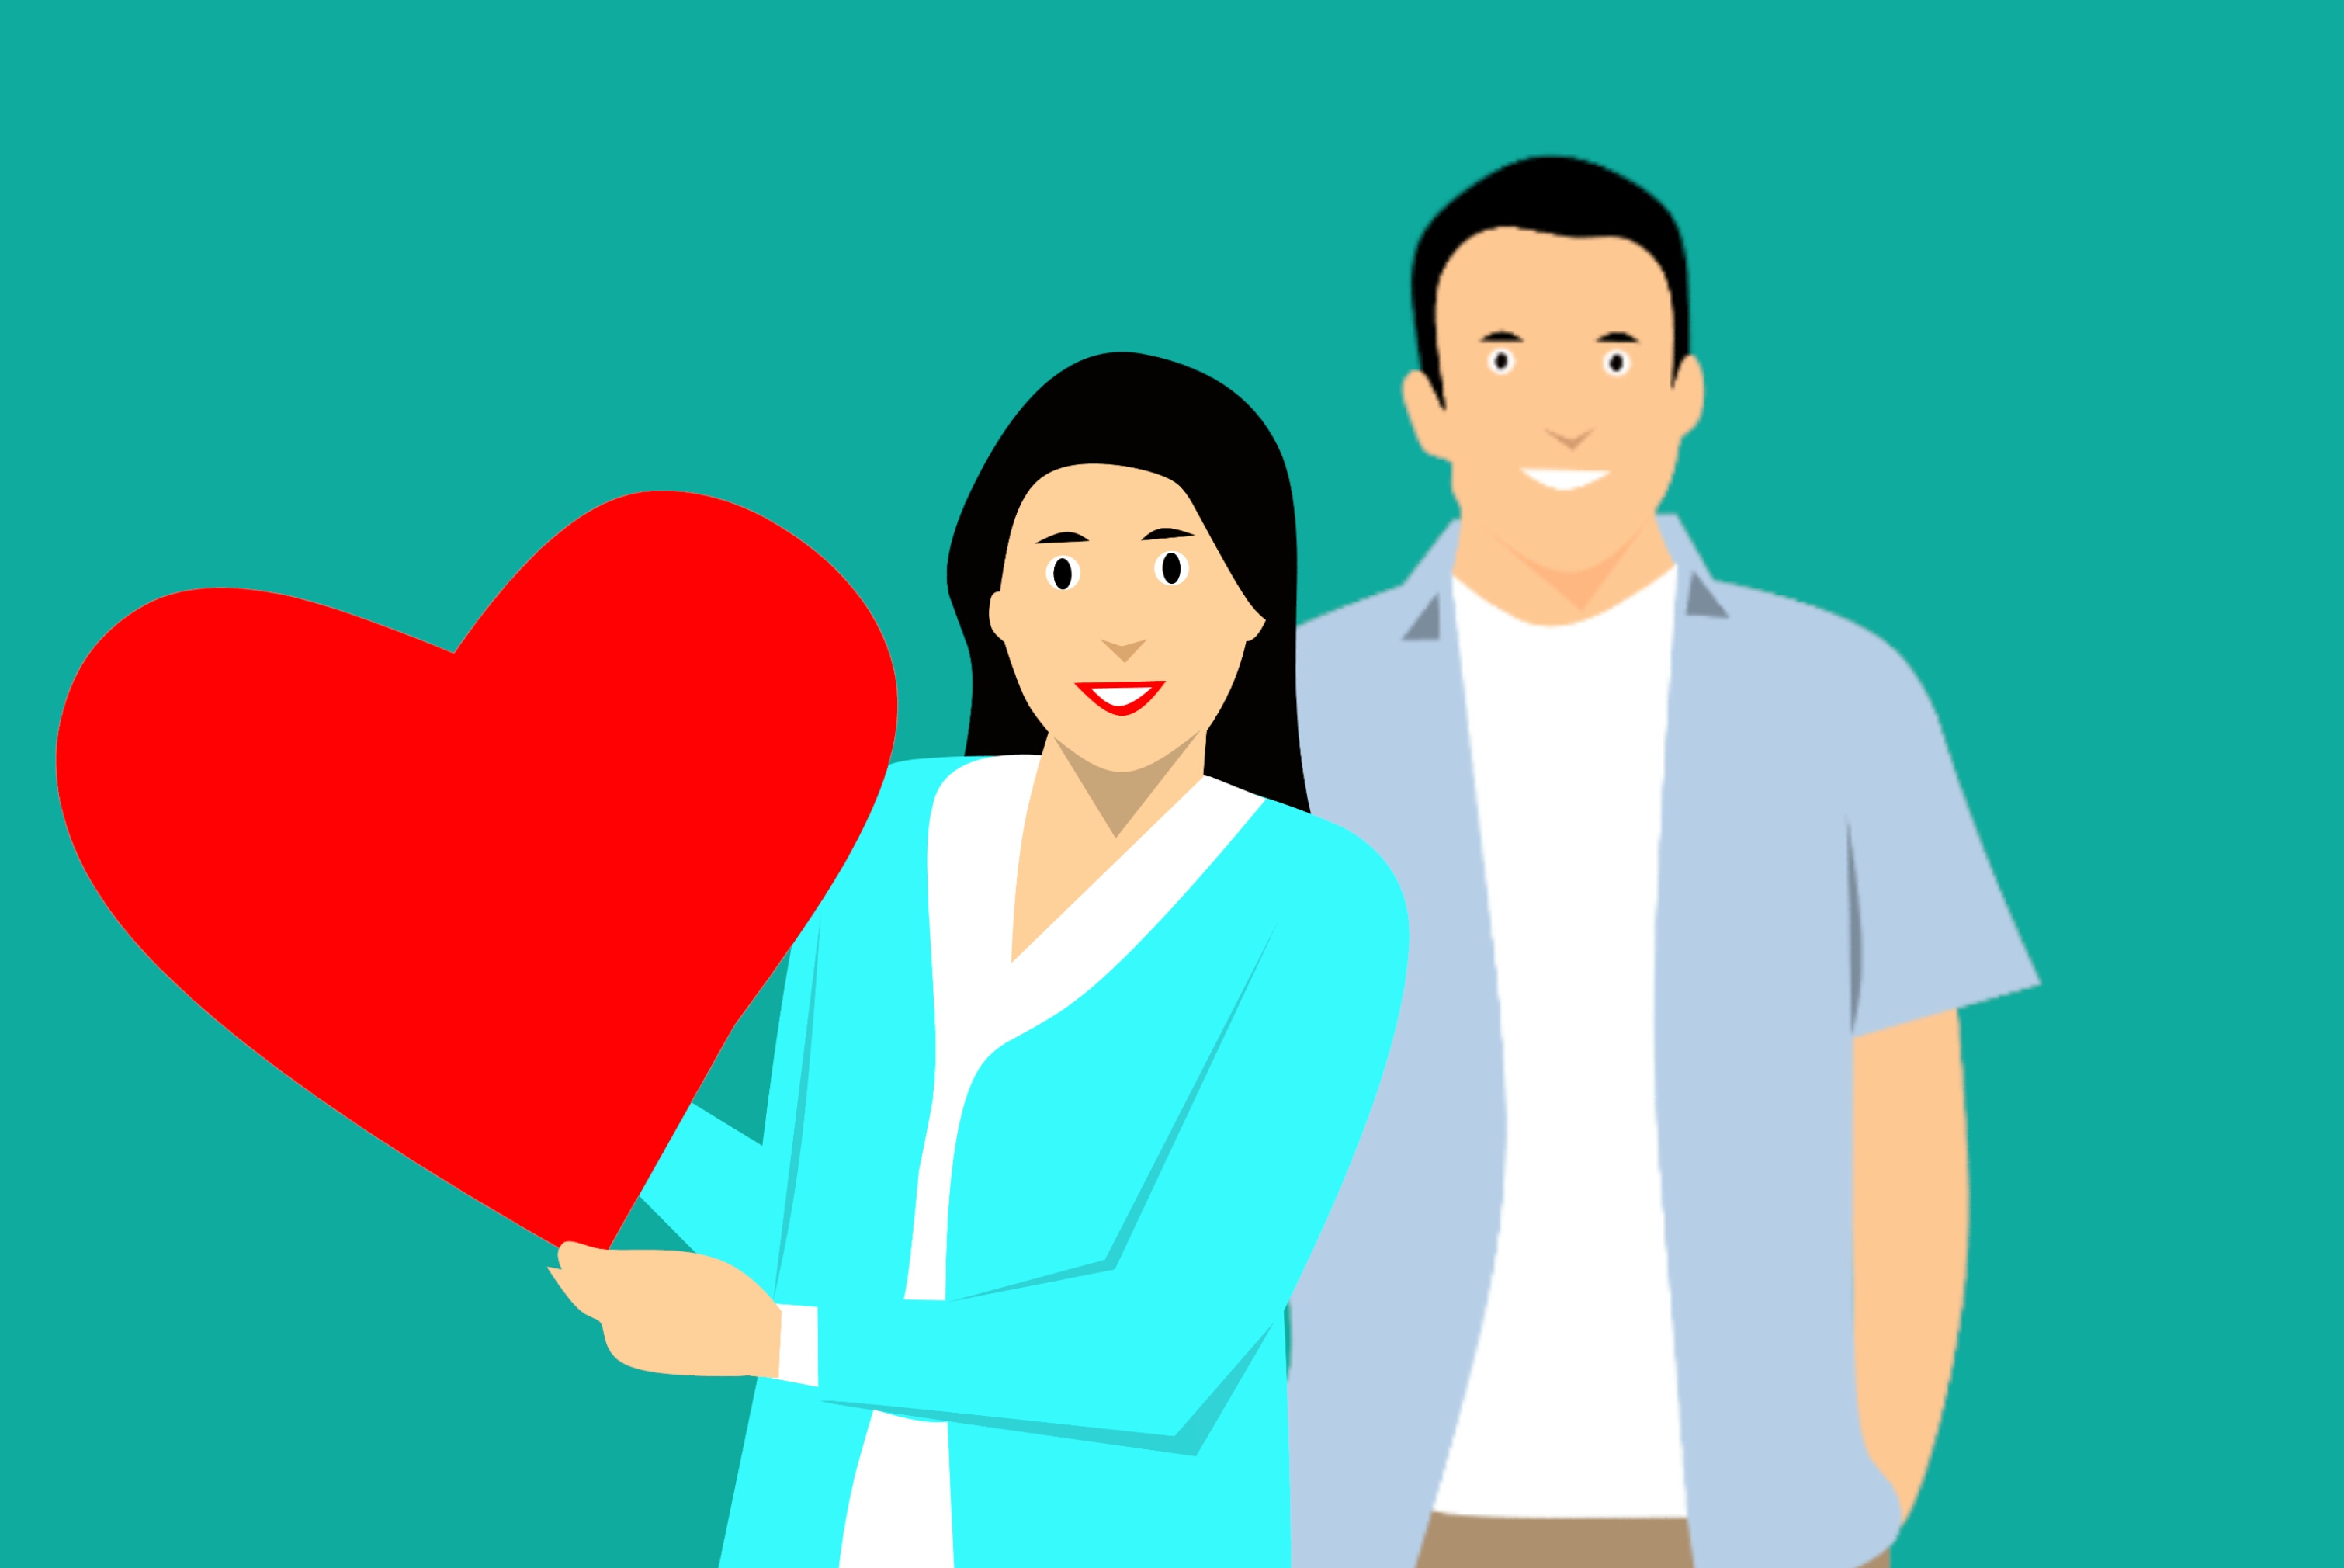
couple, valentine, love, heart, sign, red, holding, behind, side, casual, caucasian, lifestyle, husband, wife, anniversary, people, relationship, romance, romantic, together, women, happiness, happy, smiling, man, woman, facial expression, male, child, emotion, boy, friendship, human behavior, smile, conversation, shoulder, cartoon, girl, standing, communication, organ, human body, interaction, joint, human, illustration, fun, mother, hand, hug, fictional character, art